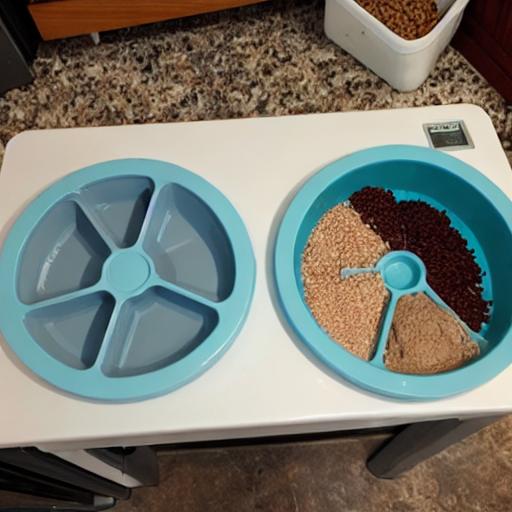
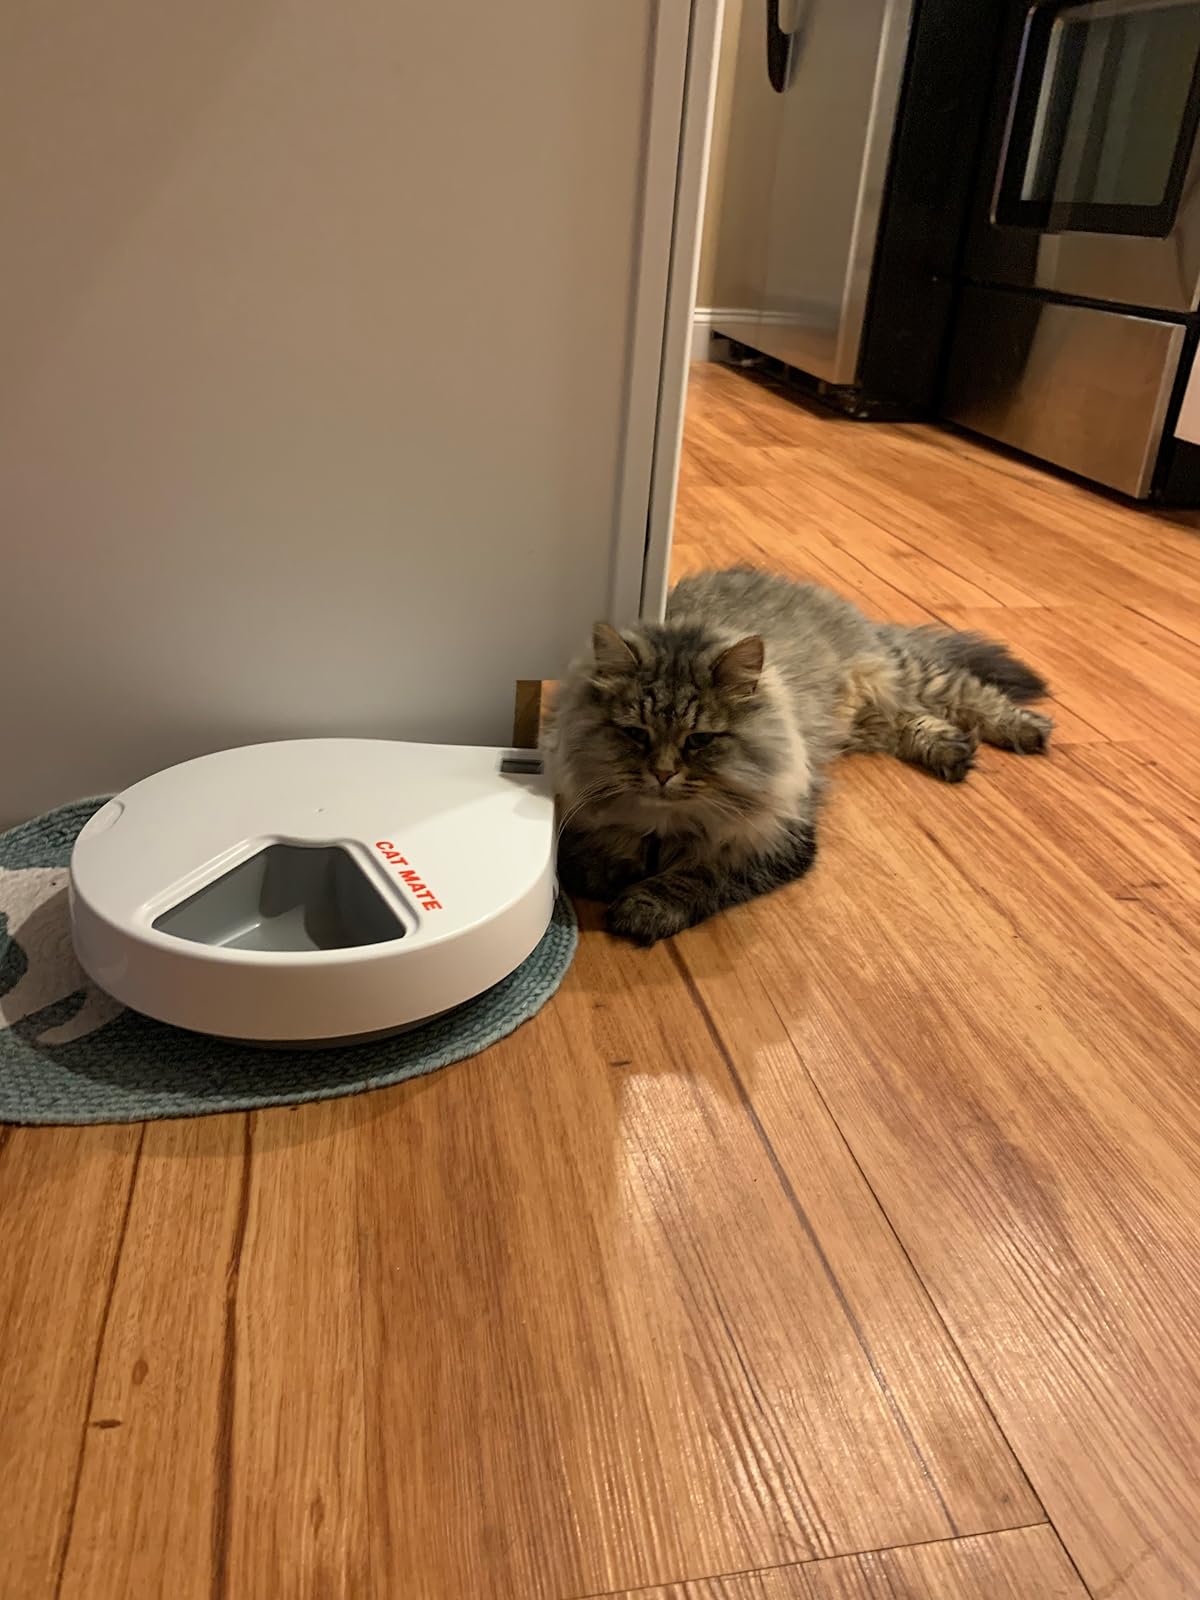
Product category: items_feeder
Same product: no